Overseas Shinto

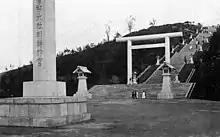
The Chōsen Jingū in Seoul, Korea, established during the Japanese occupation of the peninsula

In Japanese-controlled territories (China, Korea, the Pacific Islands, Taiwan, Manchukuo and Karafuto Prefecture), shrines were erected by both Japanese settlers and colonial authorities. Most of the sanctuaries were built by settlers, but many of them later received government recognition and funding. At first, "jinja" built Japanese communities for their use, often using ritual objects from their old shrines. In 1900, the Japanese authorities erected the first large shrine in the colonies, it became Taiwan Grand Shrine. It was followed by other major shrines, such as Chōsen Shrine in Korea and Karafuto Shrine on Sakhalin. These shrines were built by decree of the governor and without consultation with the Shinto clergy, and their policies were determined by the military.